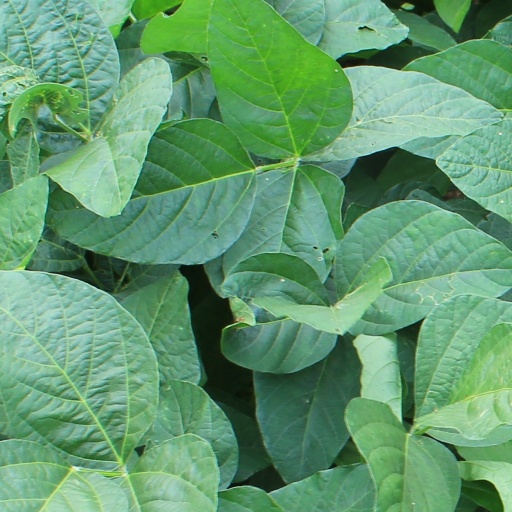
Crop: soybean